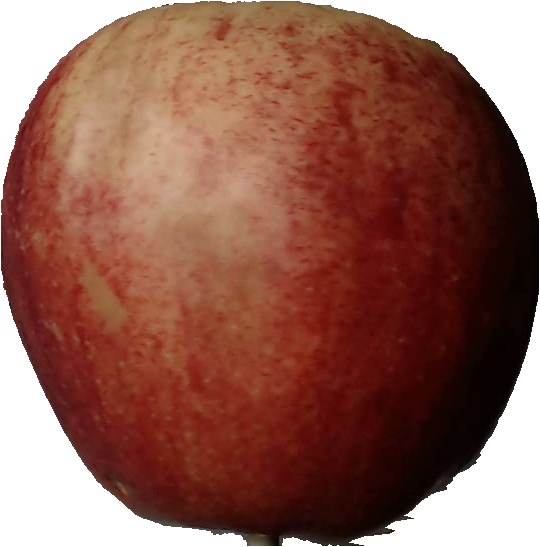
Label: apple_red_3